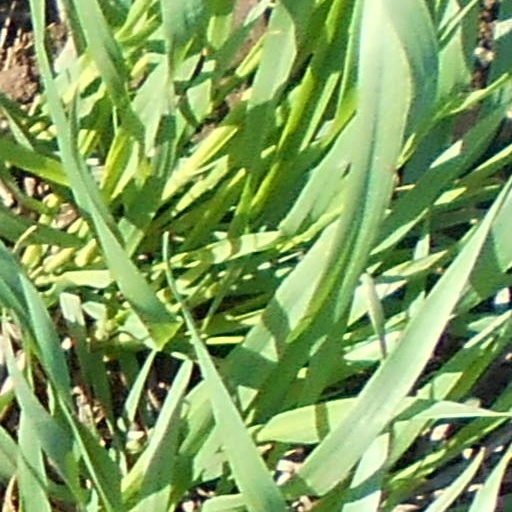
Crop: wheat